Wojciech Jagielski

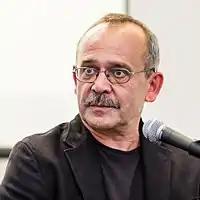
Wojciech Jagielski

Wojciech Jagielski (born 12 September 1960) is a Polish journalist and author. He has won acclaim for his reportage from conflict zones in the Transcaucasus, the Caucasus, Central Asia and Africa. He worked for the leading Polish newspaper Gazeta Wyborcza, from 1991 to 2012, in addition to contributing to the BBC and Le Monde. He has written several books, including "Towers of Stone", winner of the Italian Literatura Frontera Award. His latest book, "All Lara's Wars", was published in English by Seven Stories Press in 2020.